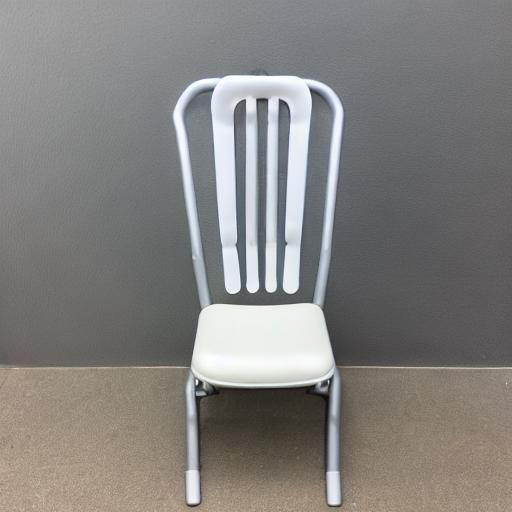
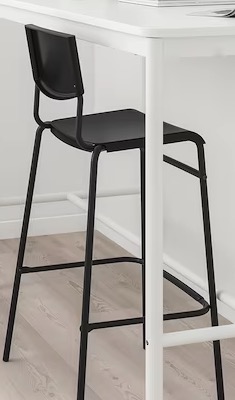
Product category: stool
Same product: no